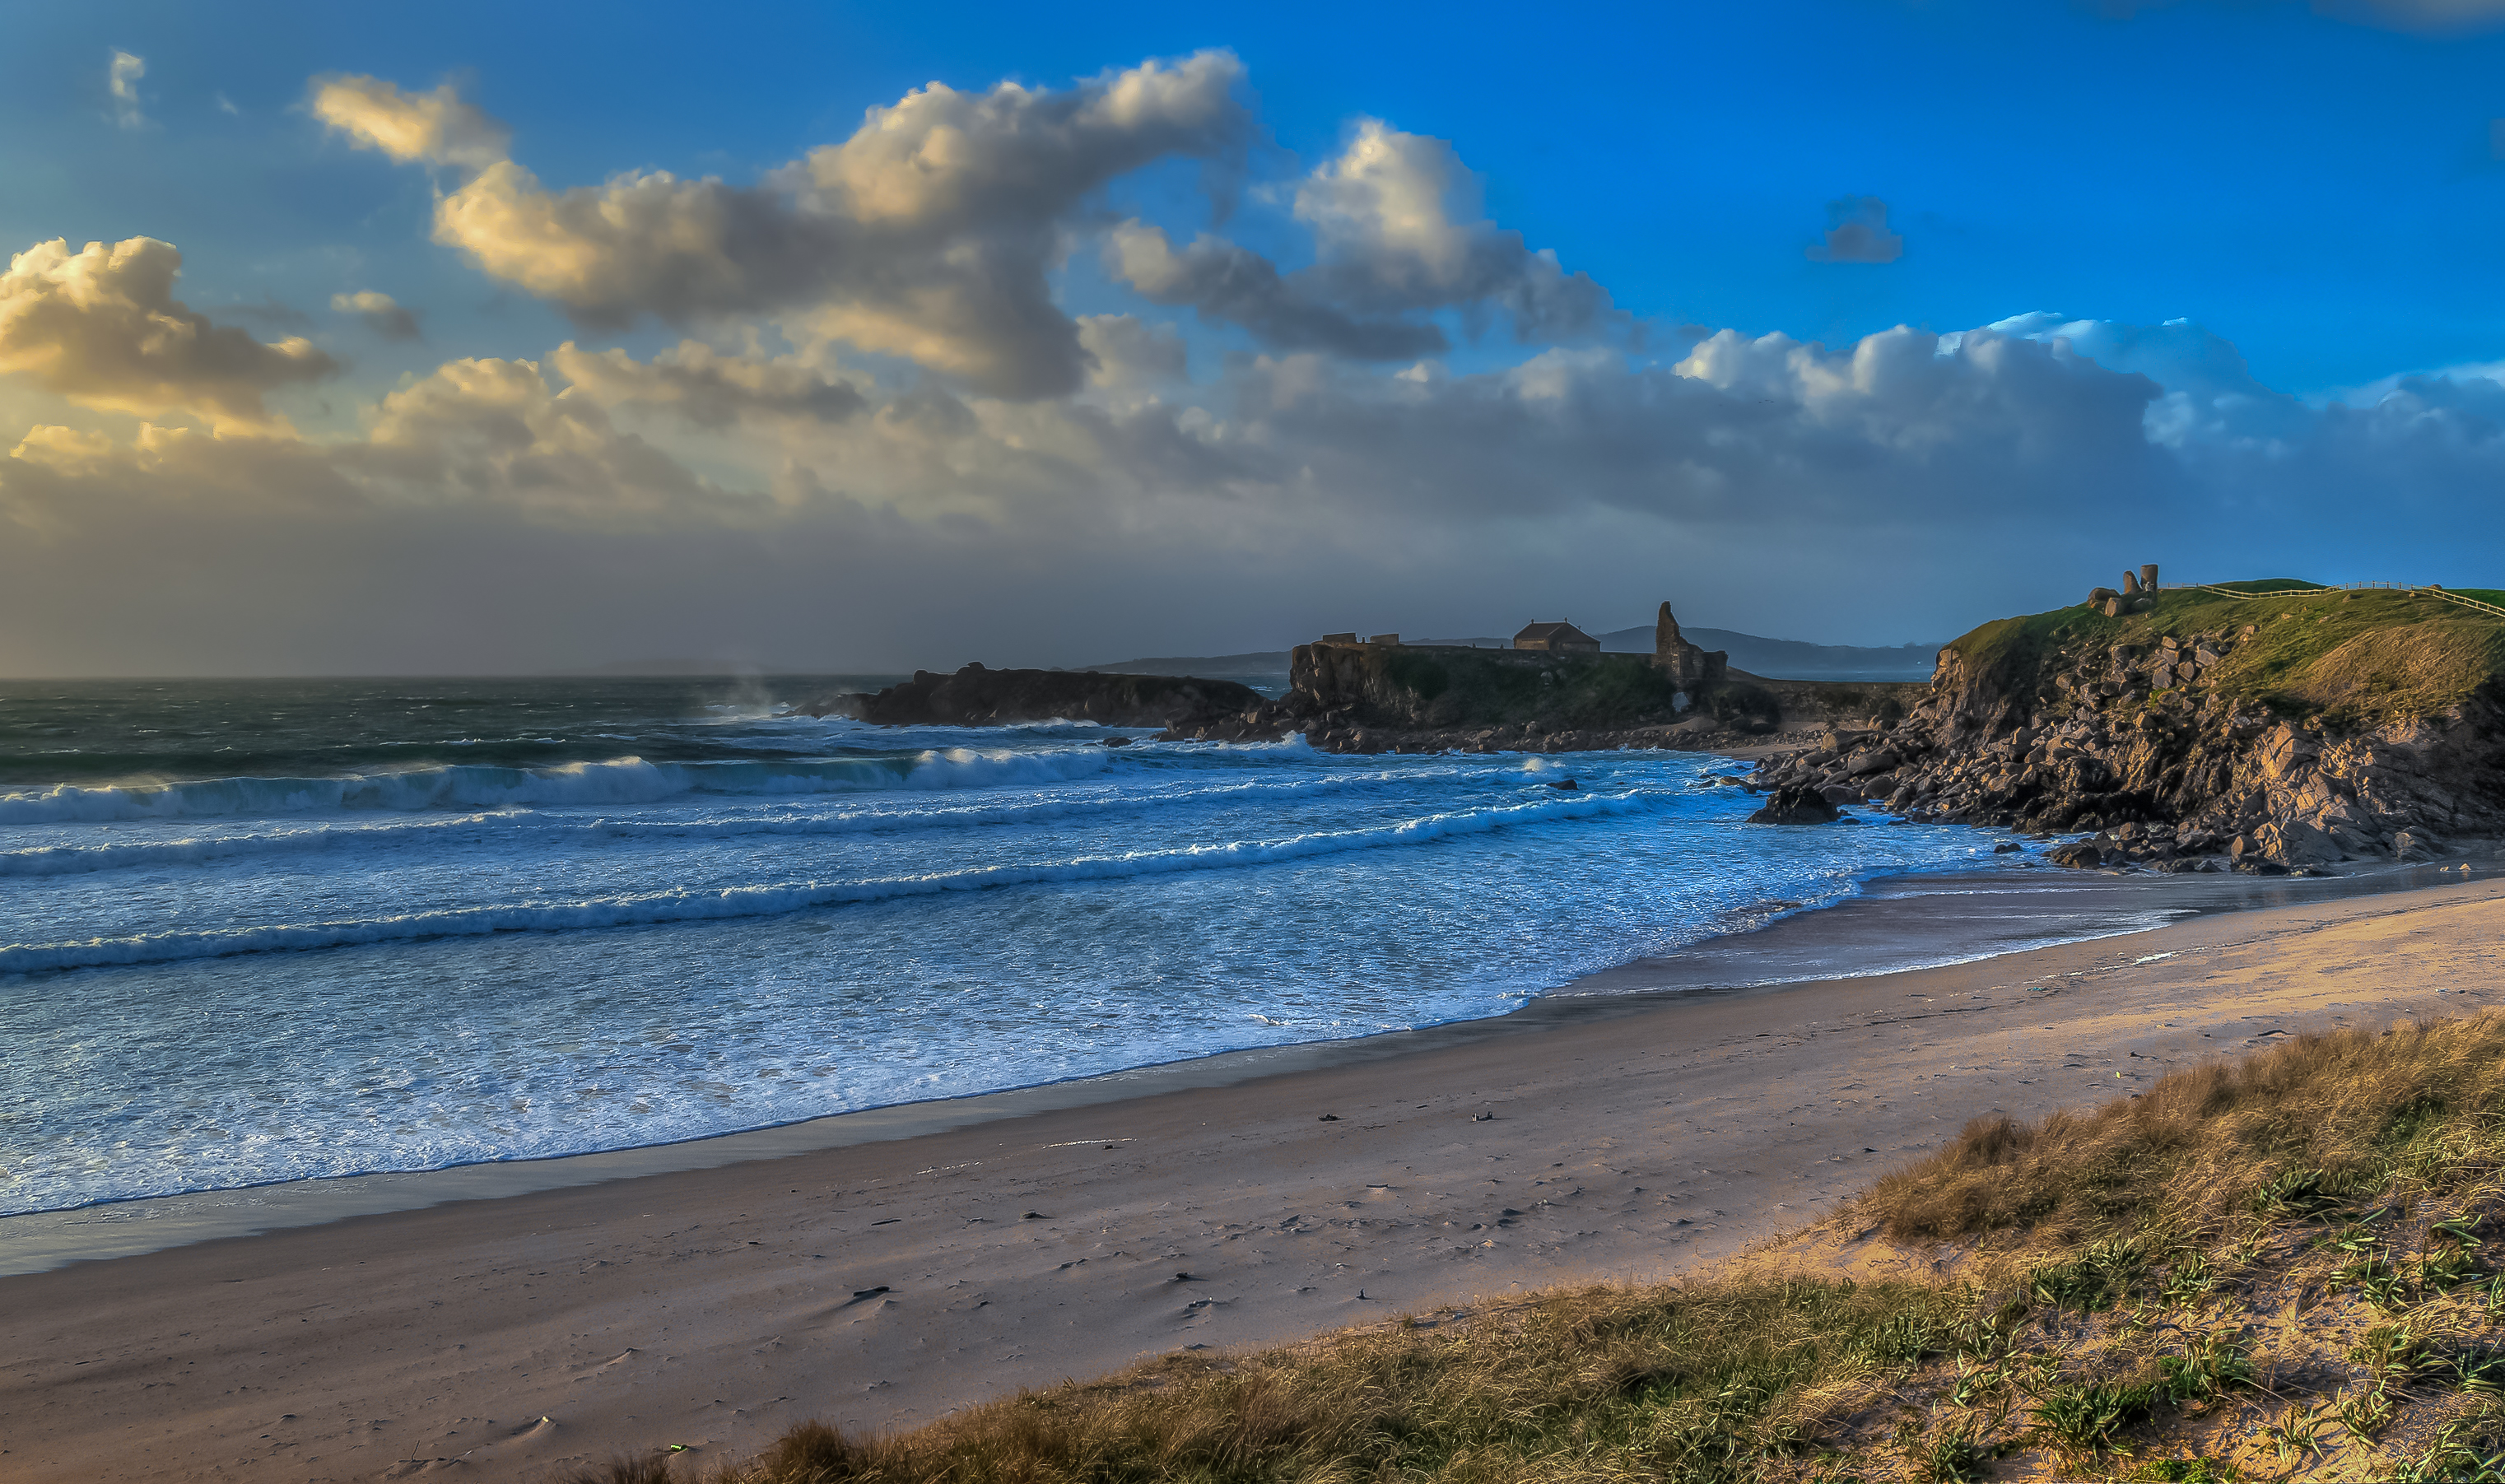
beach, landscape, sea, coast, sand, rock, ocean, horizon, cloud, sky, sunset, shore, wave, vacation, cliff, dusk, cove, bay, terrain, body of water, spain, galicia, pontevedra, paisajes, lumixfz1000, fz1000, espana, cape, ggl1, xovesphoto, panasoniclumixfz1000, portonovo, aguarda, portonovogaliciaespa a, wind wave